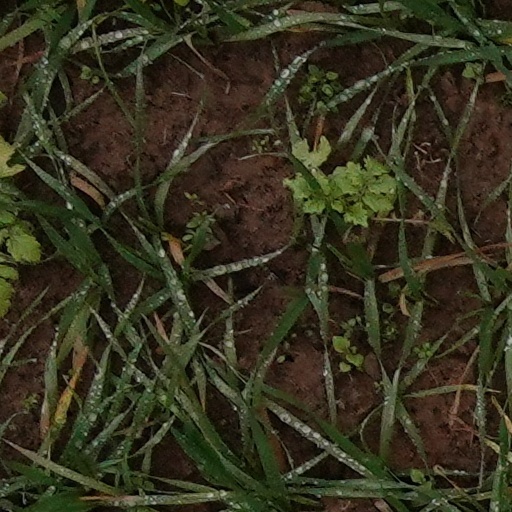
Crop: wheat